English Bards and Scotch Reviewers

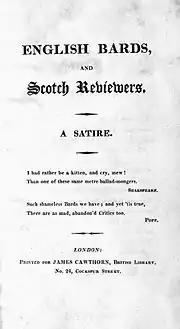
1809 first edition title page, James Cawthorn, London.

English Bards and Scotch Reviewers is an 1809 satirical poem written by Lord Byron, and published by James Cawthorn in London.